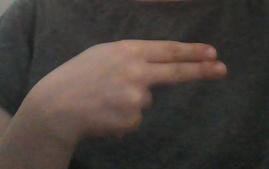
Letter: ain